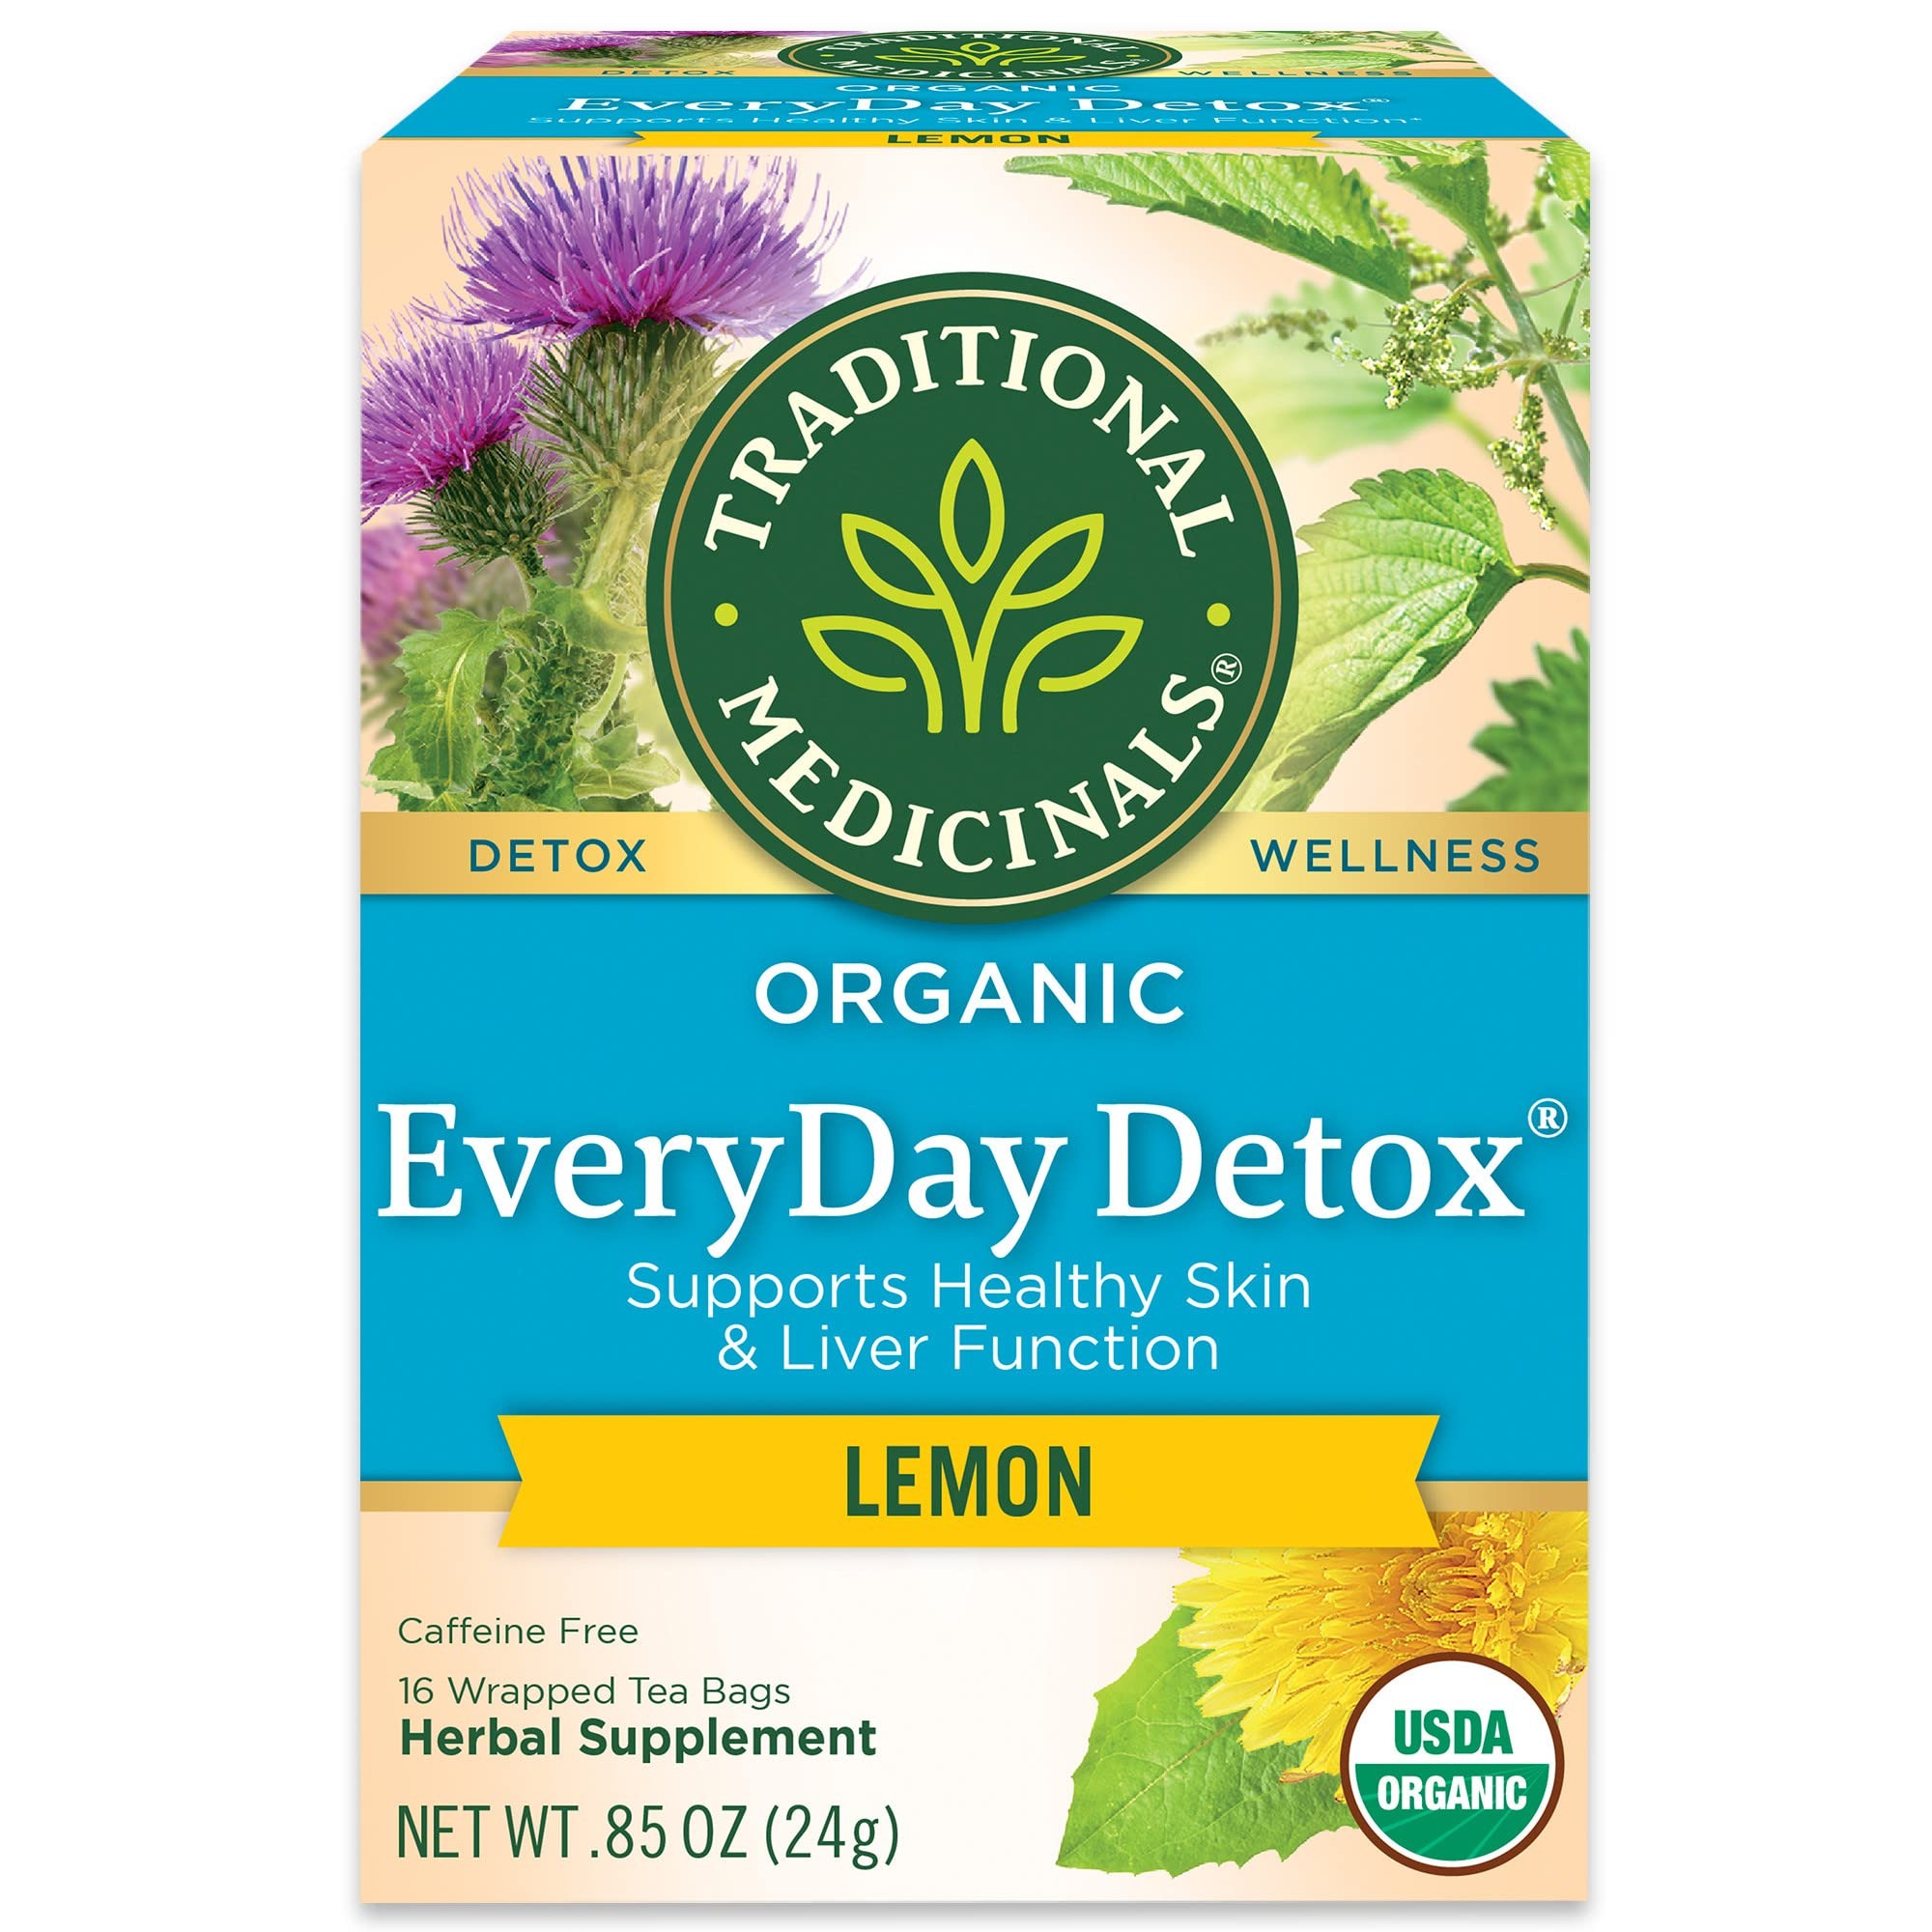
Item Name: Traditional Medicinals Organic Everyday Lemon Detox Tea, 16 Tea Bags (Pack of 1)
Bullet Point 1: Promotes healthy skin, liver and kidney function.*
Bullet Point 2: Non-GMO verified. All Ingredients Certified Organic. Kosher. Caffeine Free.
Bullet Point 3: Consistently high quality herbs from ethical trading partnerships.
Bullet Point 4: Taste: Bright, aromatic and lemony.
Bullet Point 5: Contains one box containing 16 sealed tea bags
Value: 16.0
Unit: Count

Price: 5.49